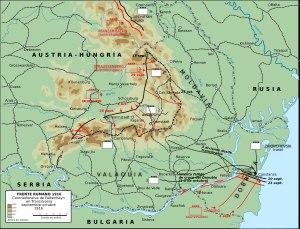
Le nom de groupe d'armées von Mackensen est donné successivement à trois grandes unités conjointes des Empires centraux pendant la Première Guerre mondiale, placées sous le commandement du général allemand August von Mackensen. Elles comprenaient des unités de l'Empire allemand, de l'Empire austro-hongrois, puis du royaume de Bulgarie et de l'Empire ottoman.